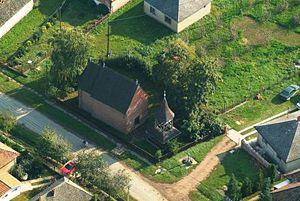
Szamostatárfalva est un village et une commune du comitat de Szabolcs-Szatmár-Bereg en Hongrie.